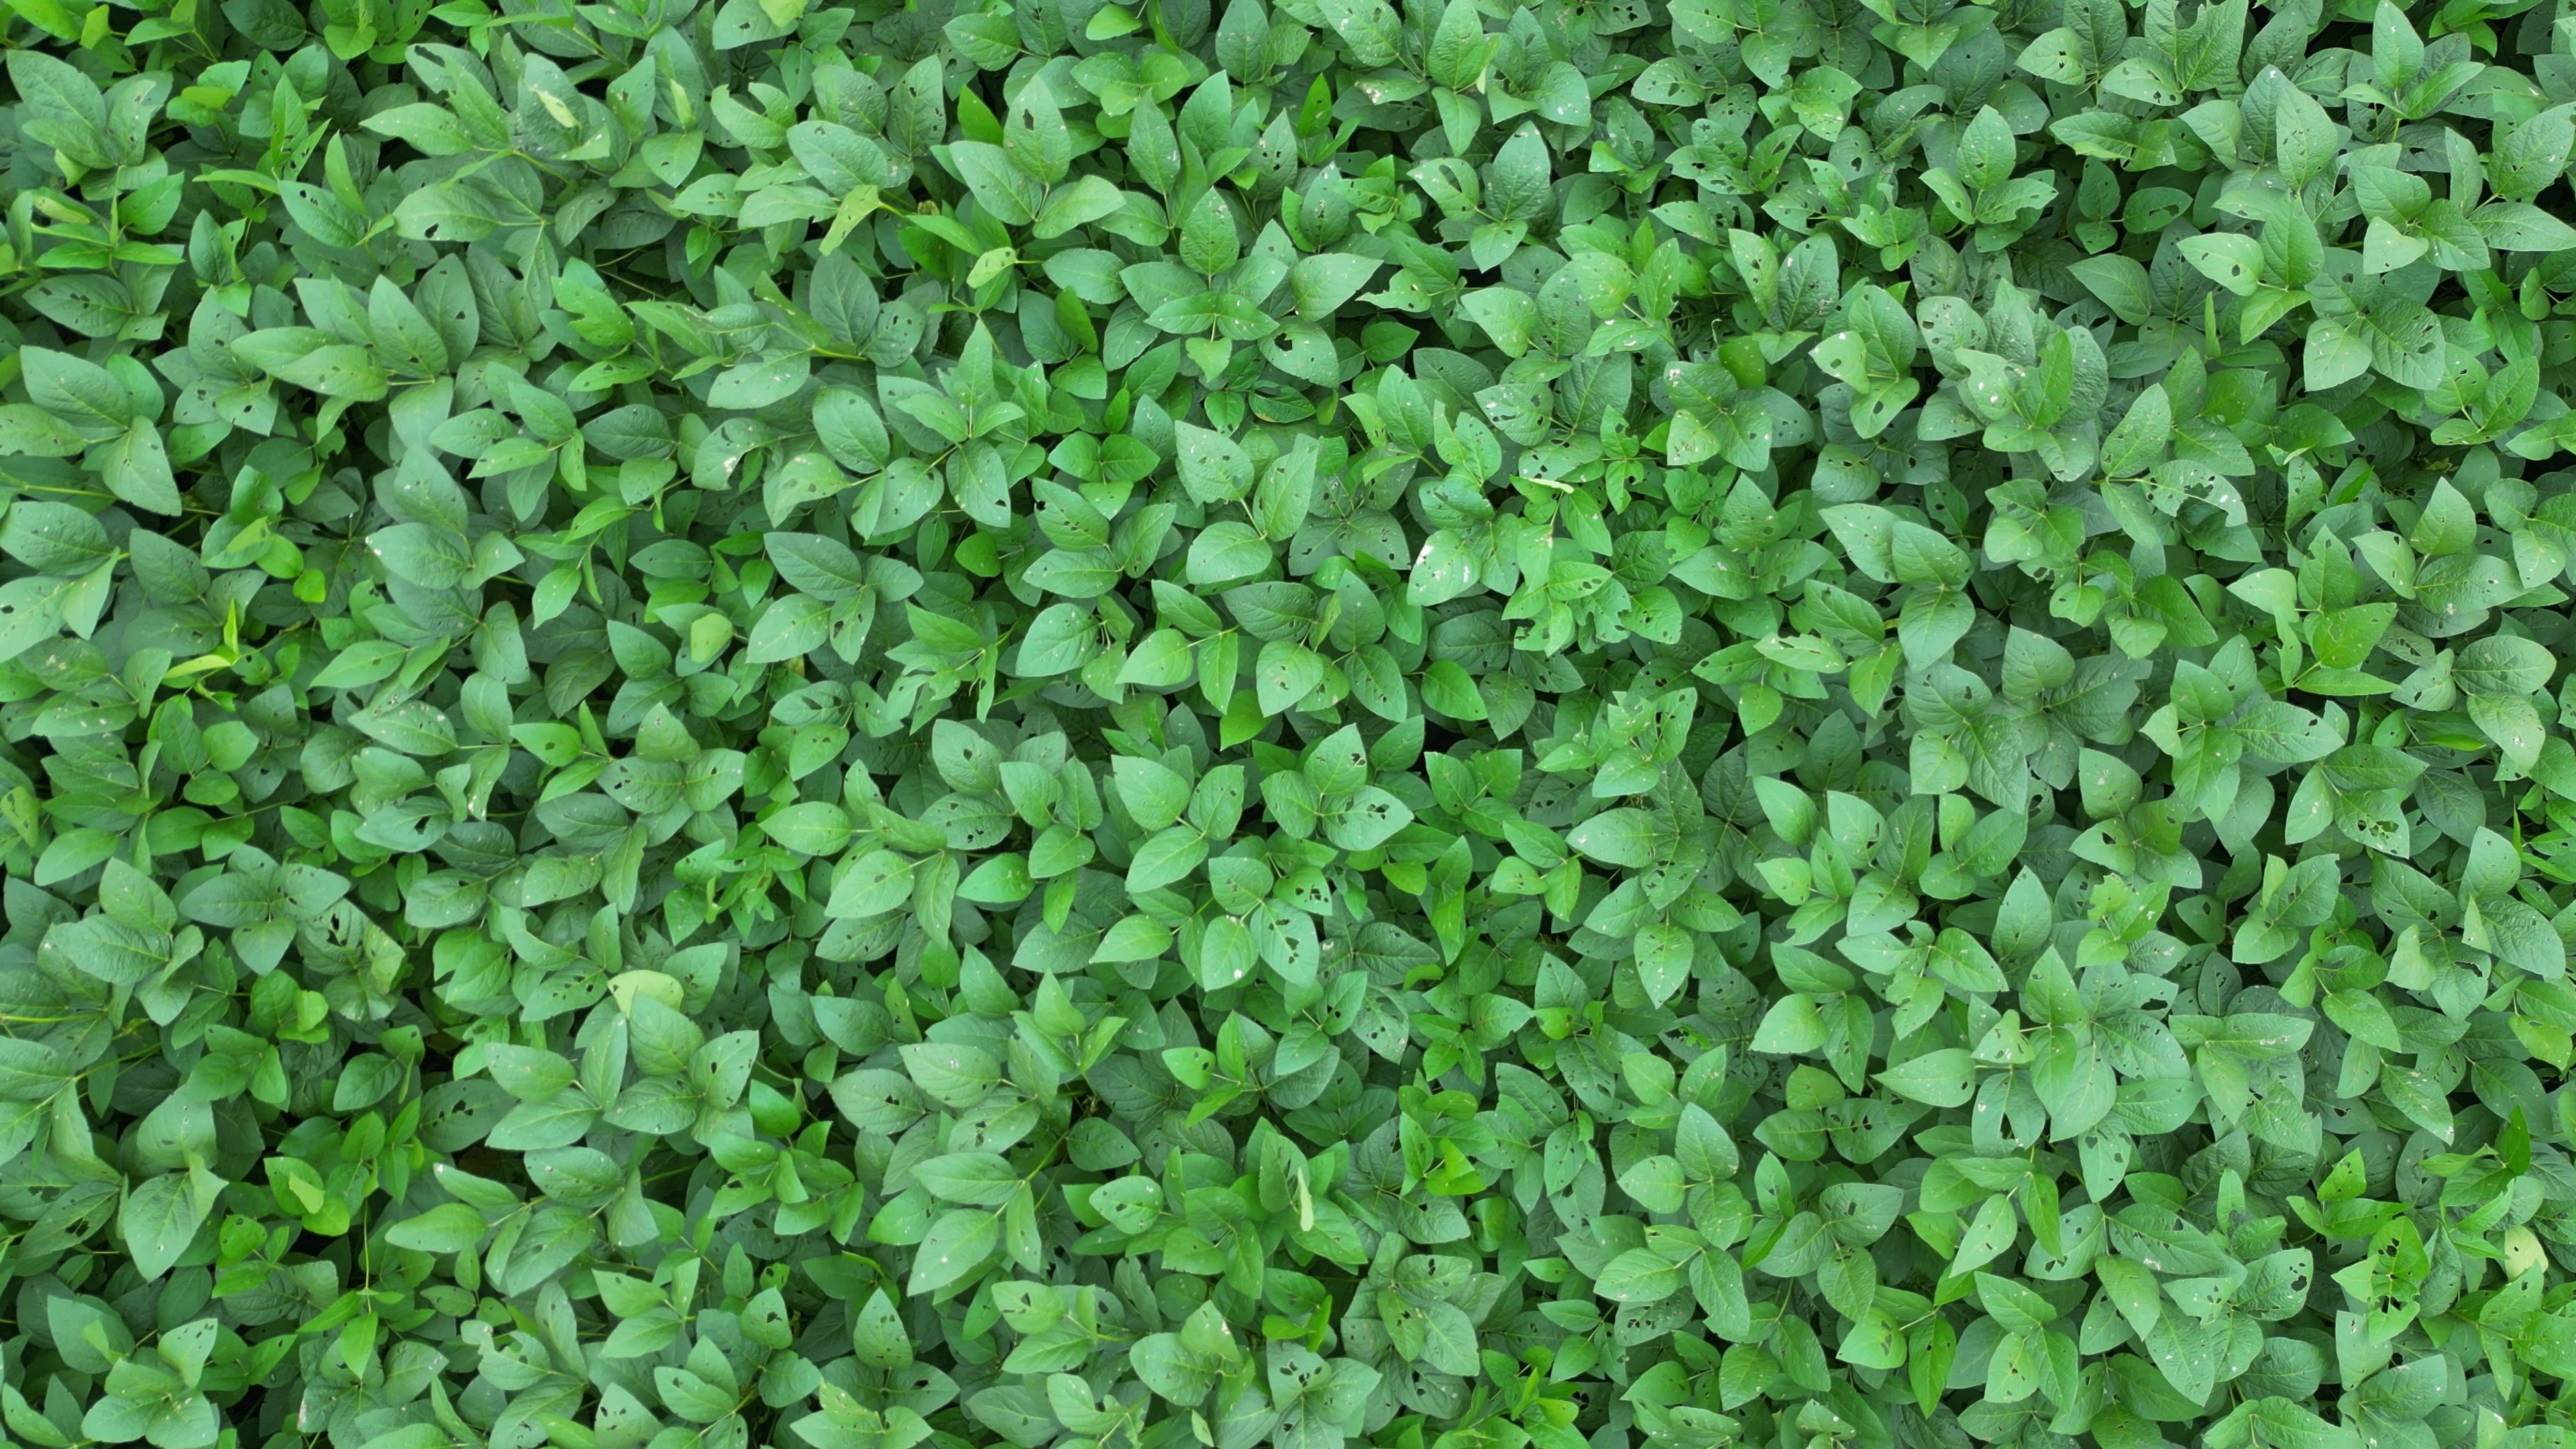
Label: Semilooper_Pest